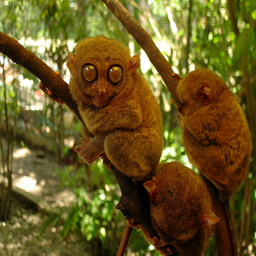
animals that start with q - photo #